Stanley Dock

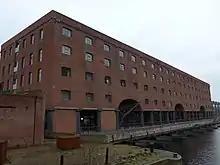
Titanic Hotel, North Warehouse and Rum Warehouse

Designed by Jesse Hartley, it opened on 4 August 1848. The dock is the only one in Liverpool which was built inland, all the others being built out from the foreshore. The original quay warehouses are of a similar design to those at Albert Dock and are grade II* listed buildings. The warehouses were built to five storeys, covering an area of . Part of the northern quay warehouse was demolished after sustaining damage in an air raid during World War II. The southern quay warehouse remains, however no longer on a quay. Between 1897 and 1901, the southern part of the dock was filled in to build the large Stanley Dock Tobacco Warehouse by Anthony George Lyster. The tobacco warehouse stands between the new quay between and the older southern quay warehouse.